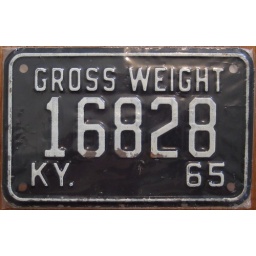
This small motorcycle sized plate is probably was used in addition to a full sized commercial truck plate.